Republicanism in the Netherlands

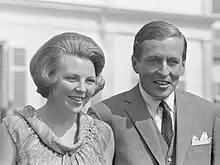
Crown Princess Beatrix and Klaus von Amsberg, shortly after their engagement was announced

In Red Week of November 1918, at the end of the First World War, the attempt by activist Pieter Jelles Troelstra to launch a Socialist revolution after the examples elsewhere in Europe, failed. Instead, mass demonstrations in favour of the house of Orange were held, most notably on the Malieveld in The Hague on 18 November 1918, where Queen Wilhelmina, Prince Henry and the young Princess Juliana were cheered on by thousands of people waving orange flags. After Troelstra's mistake, most Socialists and Social Democrats gradually became monarchists during the 1920s and 1930s. At the birth of Princess Irene on 5 August 1939, SDAP party leader Koos Vorrink declared: 'For the overwhelming majority of the Dutch people, the national unity and our national tradition are symbolised in the persons of the House of Orange-Nassau. That fact has now been accepted without reservation by the Social Democratic Workers' Party.' Three days later, several Socialist Ministers took office for the first time in the Netherlands.